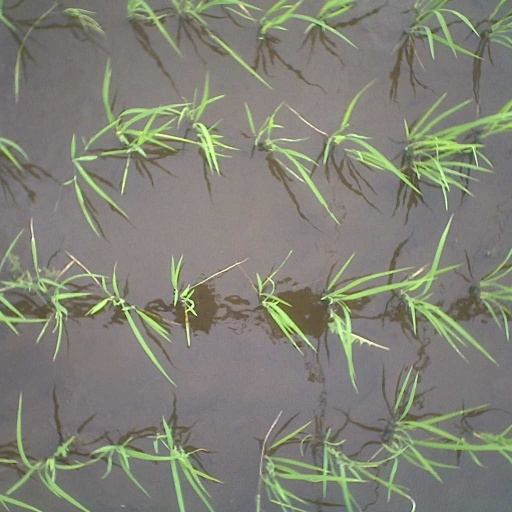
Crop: rice